Isaac Shorr

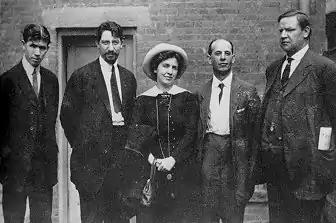
1913 photo of Paterson silk strike leaders Patrick Quinlan, Carlo Tresca, Elizabeth Gurley Flynn, Adolph Lessig, and Bill Haywood–Tresca was well known to Shorr and his law partners

During World War I, Shorr was a partner of Hale, Nelles, and Shorr, which "defended radicals." In 1920, Hale wrote to Tom Mooney, "We are in a hot bed of repression here, with only a very few lawyers who are willing and able to handle the situation, and who are hopelessly overworked." His partners were Swinburne Hale and Walter Nelles. Carlo Tresca, a prominent Italian anarchist, was well acquainted with them. Shorr and Nelles served as counsel to the American Civil Liberties Union (ACLU). The firm support legal investigations published in the 67-page "Report upon the Illegal Practices of the United States Department of Justice" by the National Popular Government League (NGPL); Swinburne Hale did a majority of the work on the report.